Breakfast in Paris

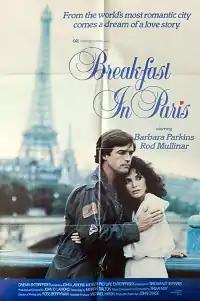
Film poster

Fashion executive Jackie Wyatt discovers her boyfriend has been cheating on her. She flies to Paris and bumps into photographer Michael who she at first dislikes but grows to love.